2024 NAPA Auto Parts 150 (Irwindale)

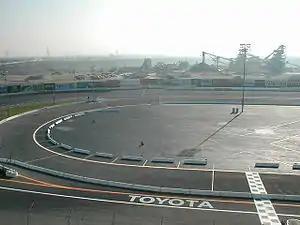
Irwindale Speedway, the circuit where the race was held.

The Irwindale Speedway & Event Center (a.k.a. "Irwindale Speedway", "Irwindale Dragstrip", or "The House of Drift") is a motorsports facility located in Irwindale, California, United States. It opened on March 27, 1999, under the official name Irwindale Speedway. Toyota purchased the naming rights to the facility in 2008, and from that time until 2011 it was also known as the Toyota Speedway at Irwindale.